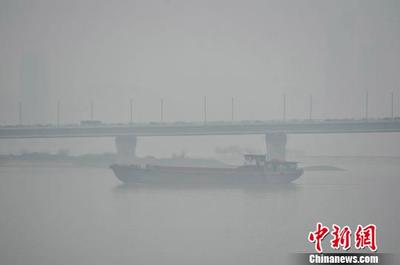
Weather: foggy or hazy